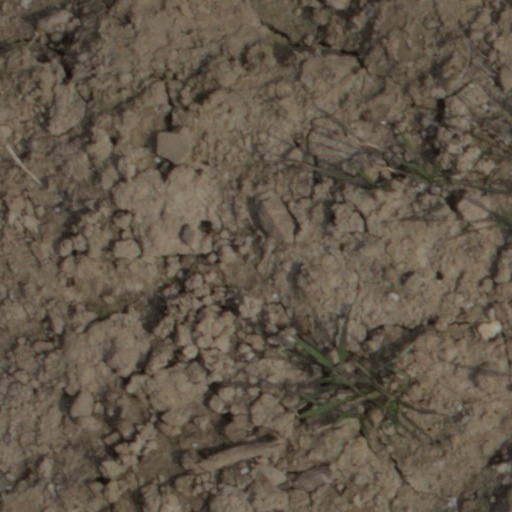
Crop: wheat